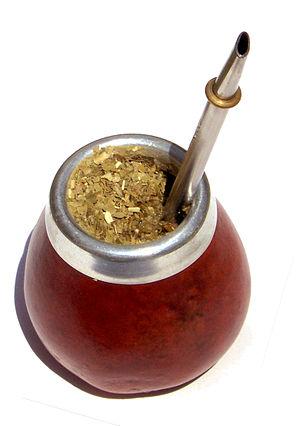
Le maté est une boisson traditionnelle sud-américaine issue de la culture des Amérindiens Guaranis, préparée en infusant des feuilles de yerba mate, une espèce amazonienne proche du houx. Le maté est un stimulant, améliorant la réactivité et les capacités de concentration, et sa consommation à long terme apporte plusieurs effets bénéfiques sur la santé.